Heat Wave (2015 film)

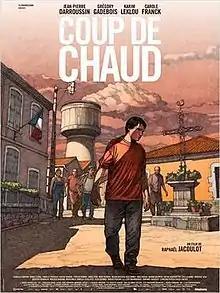
Film poster

Heat Wave (original title: Coup de chaud) is a 2015 French thriller-drama film directed by Raphaël Jacoulot. It was released on 12 August 2015.